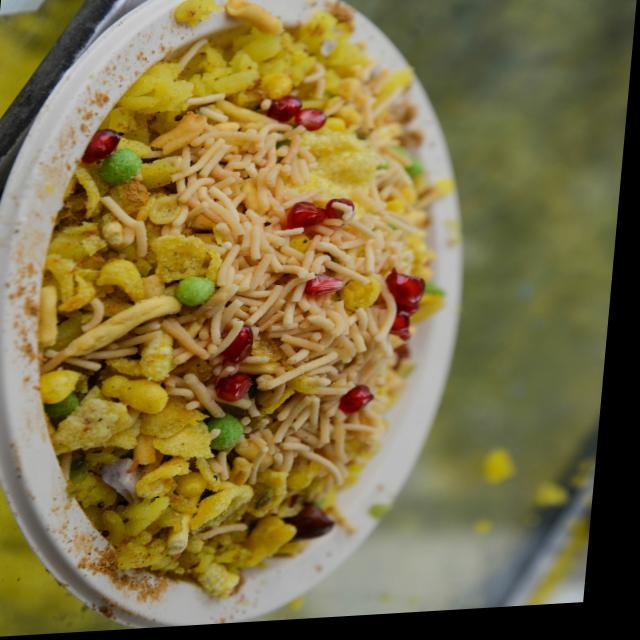
Dish: poha